Chronometry

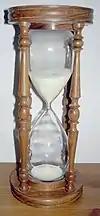
The hourglass is often used as a symbol representing the passage of time.

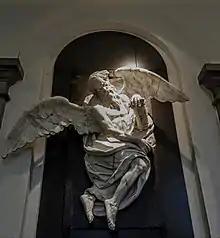
Chronos, the Greeks' personification of time

Chronometry or horology is the science studying the measurement of time and timekeeping. Chronometry enables the establishment of standard measurements of time, which have applications in a broad range of social and scientific areas. "Horology" usually refers specifically to the study of mechanical timekeeping devices, while "chronometry" is broader in scope, also including biological behaviours with respect to time (biochronometry), as well as the dating of geological material (geochronometry).